Alte Kirche (Wuppertal-Langerfeld)

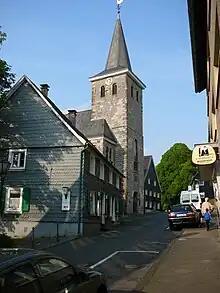
View from the Odoakerstraße

The Alte Kirche ("Old Church") is a Protestant church in the district Langerfeld of Wuppertal. It is one of two churches of the "Protestant congregation Langerfeld" and is located between the Odoakerstraße ("Odoacer street") and the Schwelmer Straße ("Schwelm street"). It was built from 1768 to 1786; the first service took place on 24 September 1786, and was celebrated to the memory of Frederick II of Prussia.